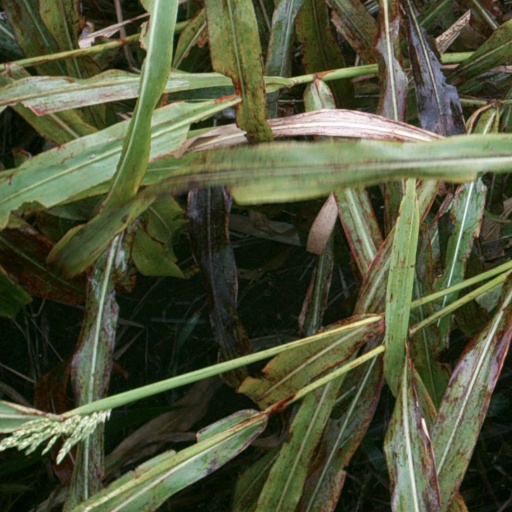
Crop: sorghum